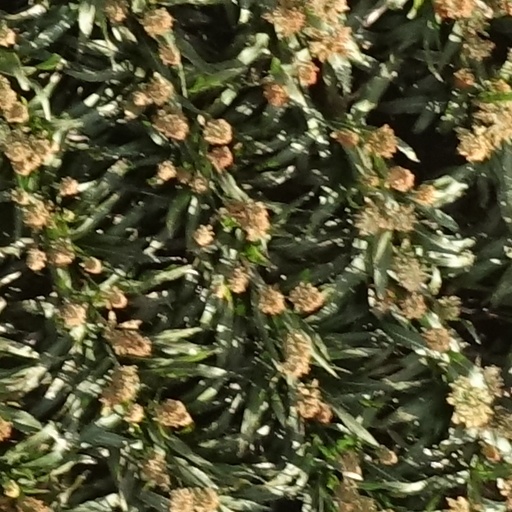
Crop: sorghum